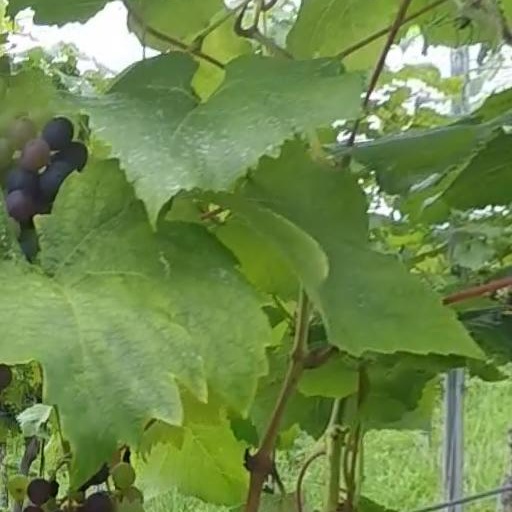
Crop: grape